Question: Please indicate a possible affordance area of the book that can be used for holding.
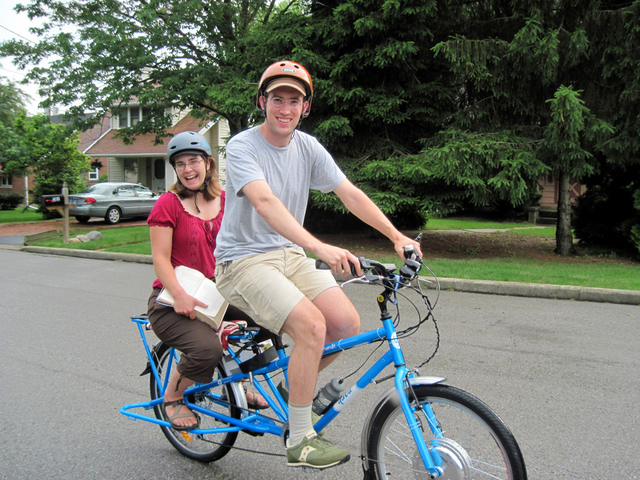
Answer: [152.598, 258.952, 240.301, 337.748]